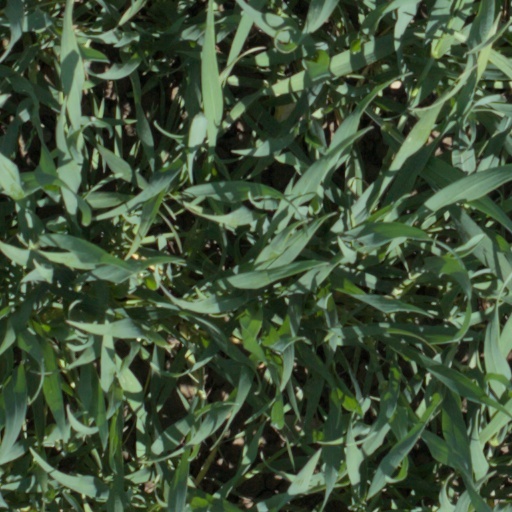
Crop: wheat